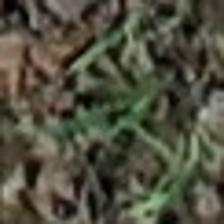
Label: clustered